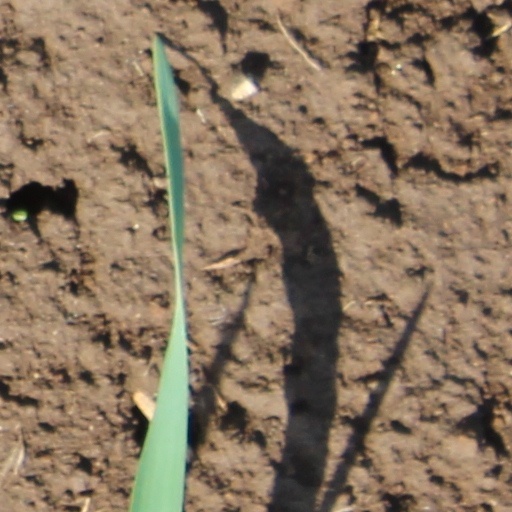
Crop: wheat